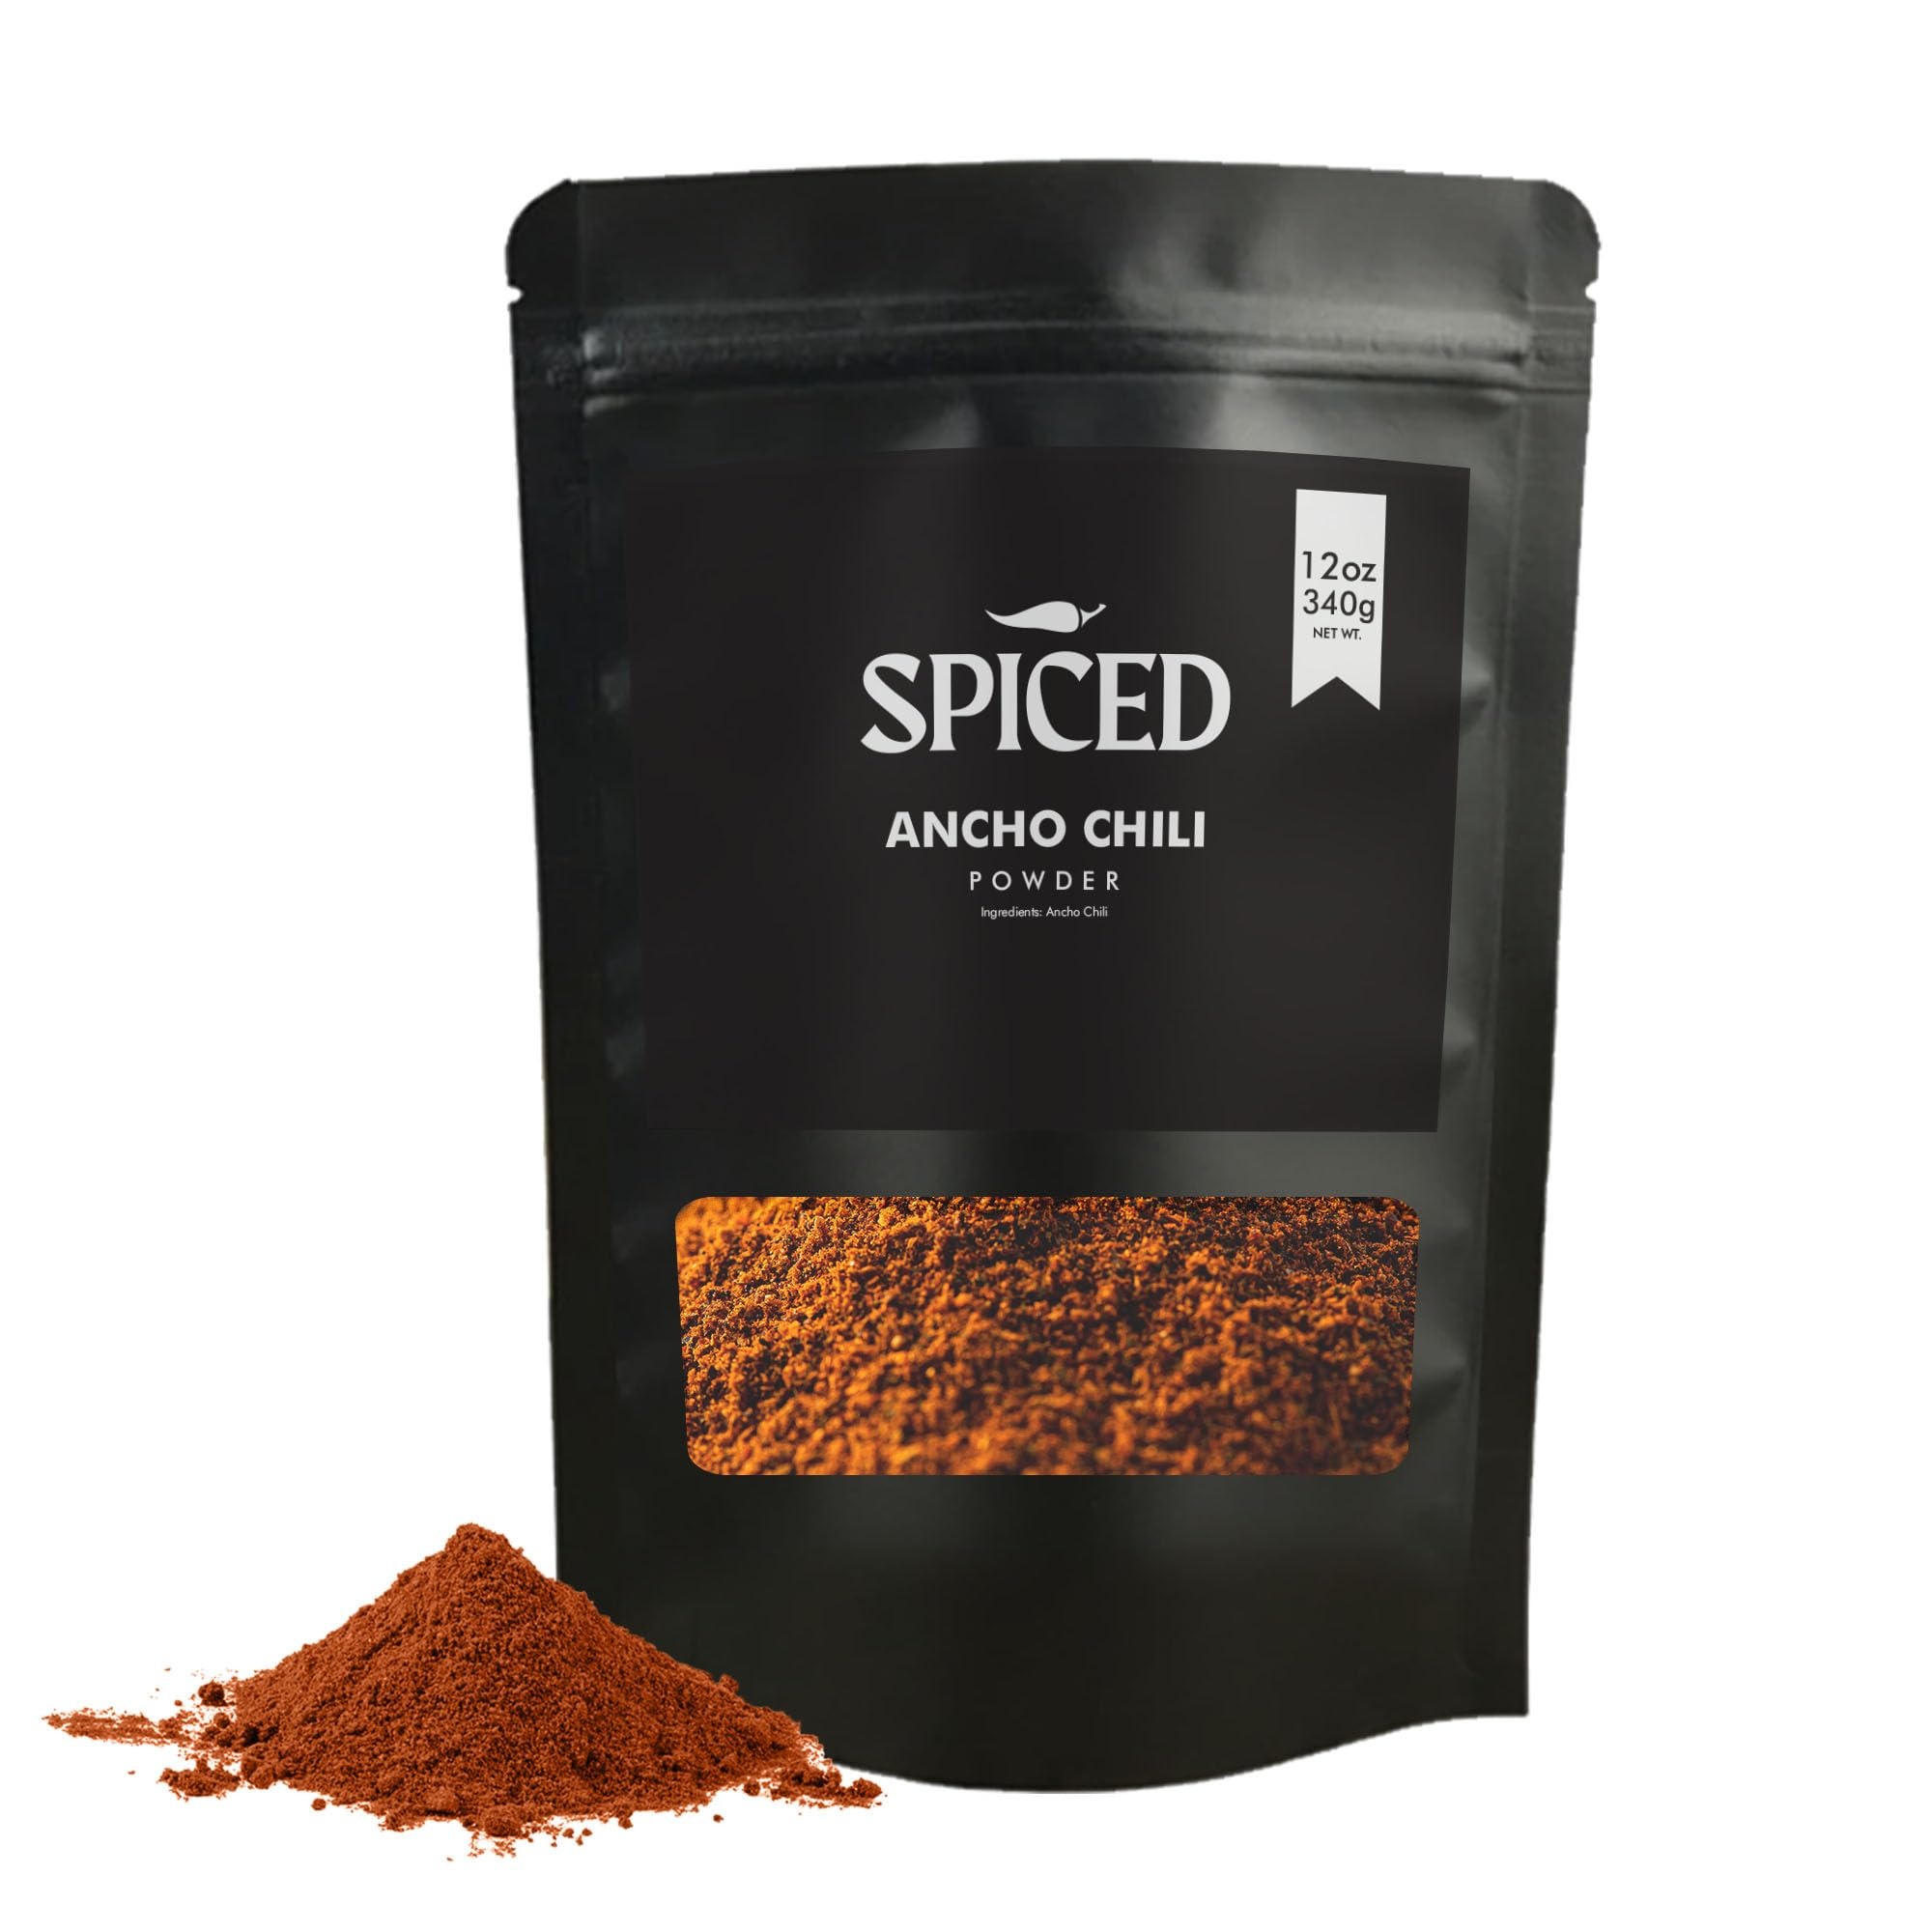
Item Name: SPICED Ancho Chili Powder, 12 Oz of Ground Ancho Chili Pepper in Closable Bag, Great for Tex Mex Dishes, Spice Blend and Seasoning
Bullet Point 1: Ancho chili powder is a spice made from dried and ground ancho chilies, which are a type of mild to medium-hot chili pepper commonly used in Mexican cuisine.
Bullet Point 2: Ancho chili powder has a complex flavor that is both smoky and slightly sweet, with a hint of fruitiness. The flavor of ancho chili powder can be described as earthy, with notes of dried fruit, tobacco, and coffee.
Bullet Point 3: Spice up your dishes with ancho chili powder! Made from dried and ground ancho chilies, it has a smoky, sweet, and mildly spicy flavor. Add it to your Mexican cuisine, salsas, marinades, and more. Discover a new world of flavor in every bite!
Bullet Point 4: With ancho chili powder, the possibilities are endless! Use it to add a smoky, sweet, and mildly spicy flavor to your favorite Mexican dishes like enchiladas, tacos, and chili. You can also add it to meats dishes, roasted vegetables and barbecue sauce.
Bullet Point 5: Our Ancho Chili Powder is Made with 100% Natural Ingredients, Non-GMO, No Preservatives or MSG and Certified Kosher. It Tastes Good Too.
Product Description: Looking to spice things up in the kitchen? Say hello to ancho chili powder! Made from dried and ground ancho chilies, it's the secret ingredient your taste buds have been craving. With its smoky, sweet, and mildly spicy flavor, it's perfect for adding a kick to your Mexican dishes, salsas, marinades, and more. But don't stop there - ancho chili powder is a versatile spice that can elevate any dish from drab to fab. So why settle for boring meals when you can add some excitement with ancho chili powder? Try it today and unleash a world of flavor! We take spices seriously at Rhythm Aromatics and after testing, trying, sprinkling, and tasting a huge variety of different spices, our SPICED line emerged victorious. Whilst you’re here, spice up your life by checking out our Amazon storefront and say goodbye to the days of boring meals, we believe in you!
Value: 12.0
Unit: Ounce

Price: 15